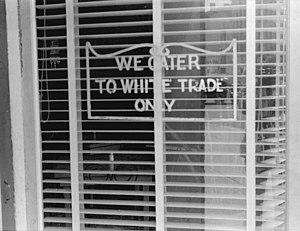
La ségrégation raciale aux États-Unis décrit un phénomène de séparation des personnes selon des critères raciaux institutionnalisé entre 1876 et 1965.
« Séparés mais égaux » est un concept et Constitution des États-Unis, qui ne reconnaît pas la ségrégation raciale comme violant le Quatorzième amendement de la Constitution des États-Unis, adopté pendant la période dite de la Reconstruction, garantissant à tous les citoyens une « protection égale ». Selon la doctrine, tant que les installations fournies à chaque race sont égales, les gouvernements des États et les administrations locales peuvent exiger que les services, installations, logements publics, logements, soins médicaux, éducation, emploi et transport soient séparés par race, ce qui était déjà le cas à travers les anciens États confédérés. La phrase est dérivée d'une loi de la Louisiane de 1890, bien que cette loi ait utilisé l'expression « égale mais séparée ».